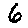
Label: 6